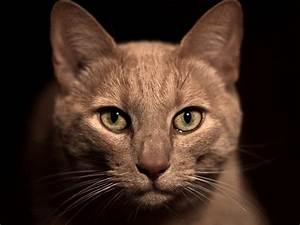
Label: cat